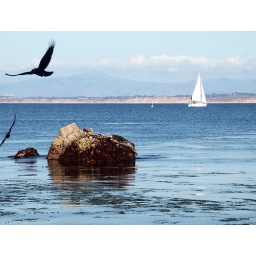
Sea lion, boat and birds in Monterey bay